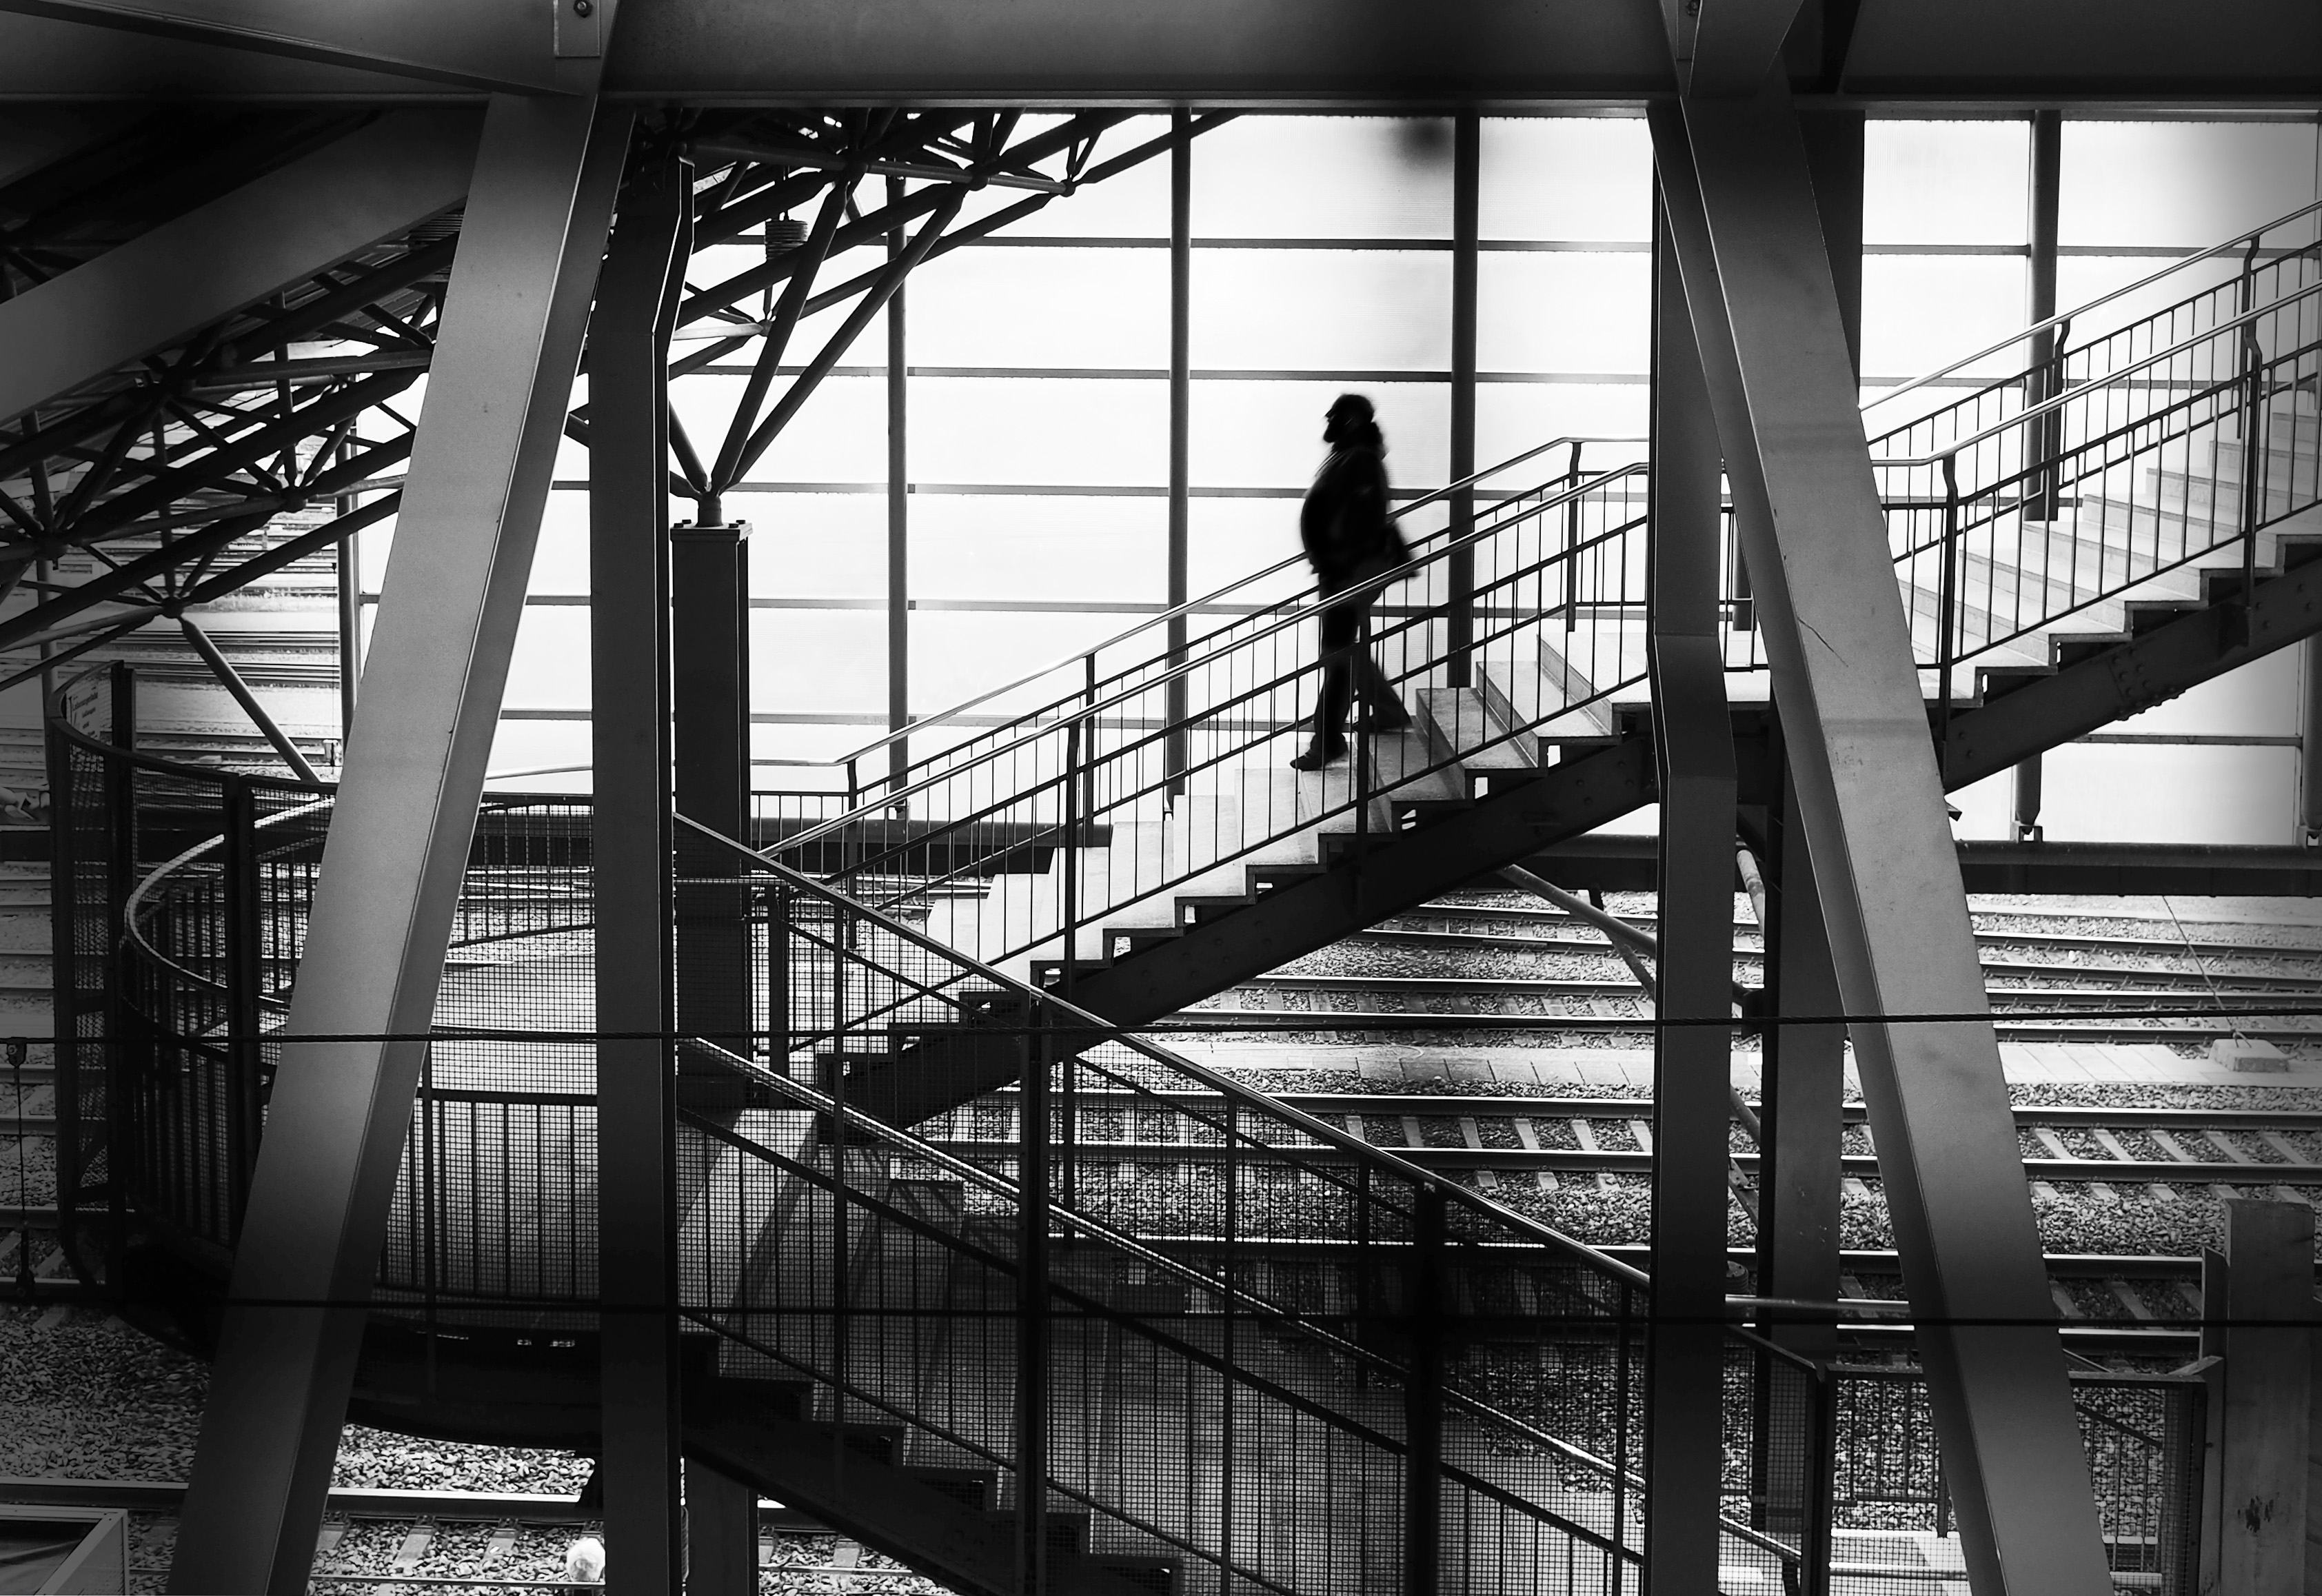
light, black and white, architecture, people, white, street, window, walk, line, reflection, geometry, industry, black, monochrome, streetphotography, trainstation, candid, lines, stairs, symmetry, olympus, bahnhof, zurich, shape, strassenfotografie, urban area, monochrome photography